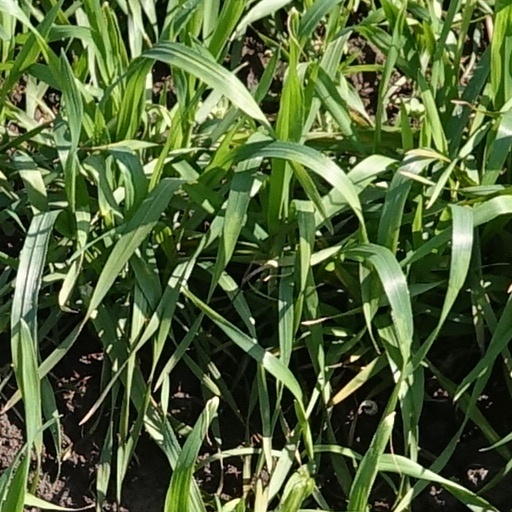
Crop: wheat